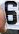
Number: 6